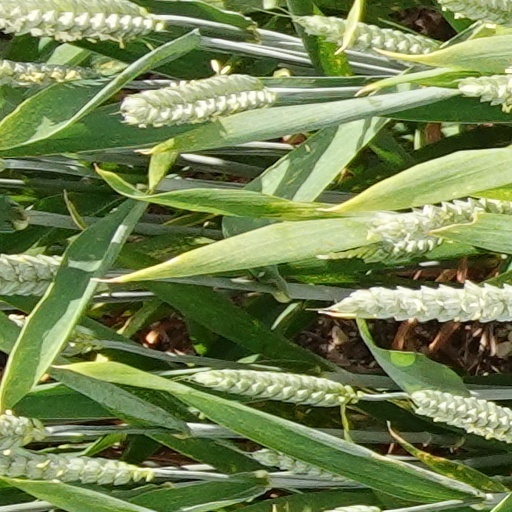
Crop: wheat